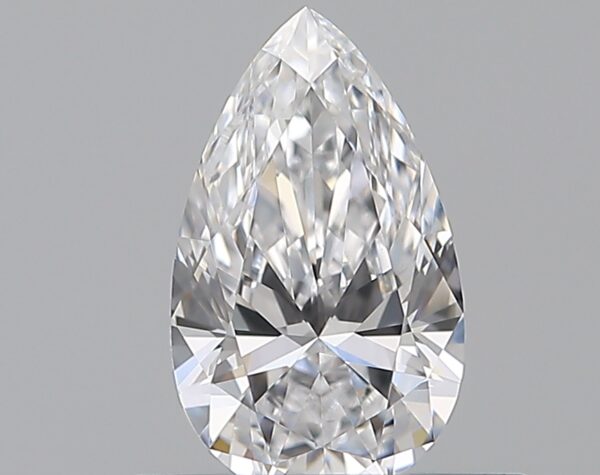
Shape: pear
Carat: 0.5
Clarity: IF
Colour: D
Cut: EX
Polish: EX
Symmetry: EX
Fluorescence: N
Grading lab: GIA
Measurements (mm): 7.4 x 4.4 x 2.58